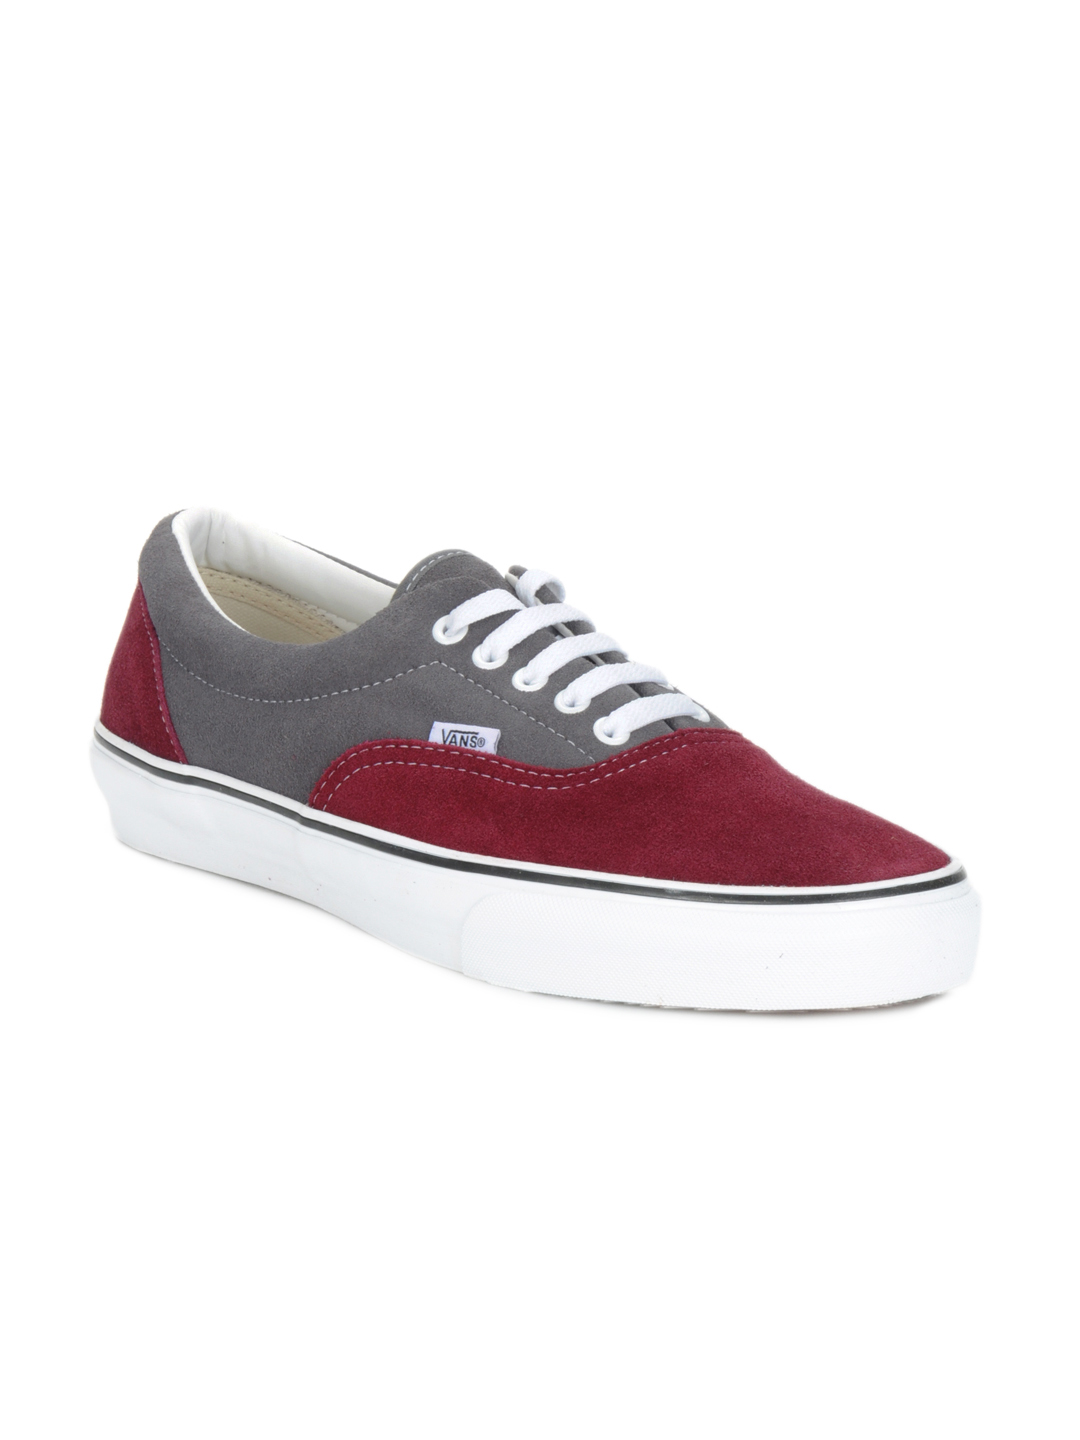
Vans Men Maroon & Grey Era Shoes
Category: Footwear / Shoes / Casual Shoes
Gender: Men
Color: Maroon
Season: Summer 2012
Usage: Casual